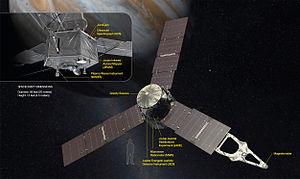
La sonde spatiale Juno et ses instruments scientifiques, vue d'artiste
Juno est une mission spatiale de la NASA qui a pour objectif l'étude de la planète Jupiter. La structure de cette planète géante gazeuse et son mode de formation restent, au lancement de la mission, largement inconnus malgré plusieurs missions spatiales et les observations astronomiques faites depuis la Terre. La sonde spatiale, lancée en 2011, doit collecter sur place des données sur les couches internes de Jupiter, la composition de son atmosphère et les caractéristiques de sa magnétosphère. Ces éléments doivent permettre de reconstituer la manière dont Jupiter s'est formée et de corriger ou d'affiner le scénario de formation des planètes du Système solaire dans lequel Jupiter a, du fait de sa masse importante, joué un rôle majeur.